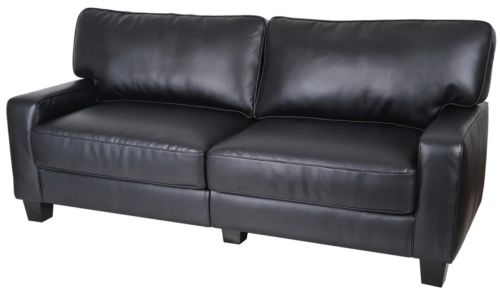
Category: sofa